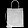
Label: Bag